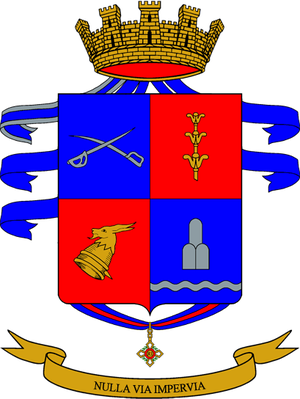
Les bersagliers sont un corps de l'Armée de terre italienne. Créée en 1836 par le général Alessandro La Marmora pour servir dans l'Armée royale sarde, qui deviendra plus tard l'Armée royale d'Italie, cette unité d'infanterie légère est caractérisée par sa grande mobilité, par le port d'un chapeau à larges bords, utilisé seulement dans l'uniforme de parade à l'époque contemporaine, décoré de plumes de coq de bruyère présentes également sur les casques de combat moderne, et par sa fanfare défilant au pas de course en jouant l'hymne des bersagliers Flik Flok.